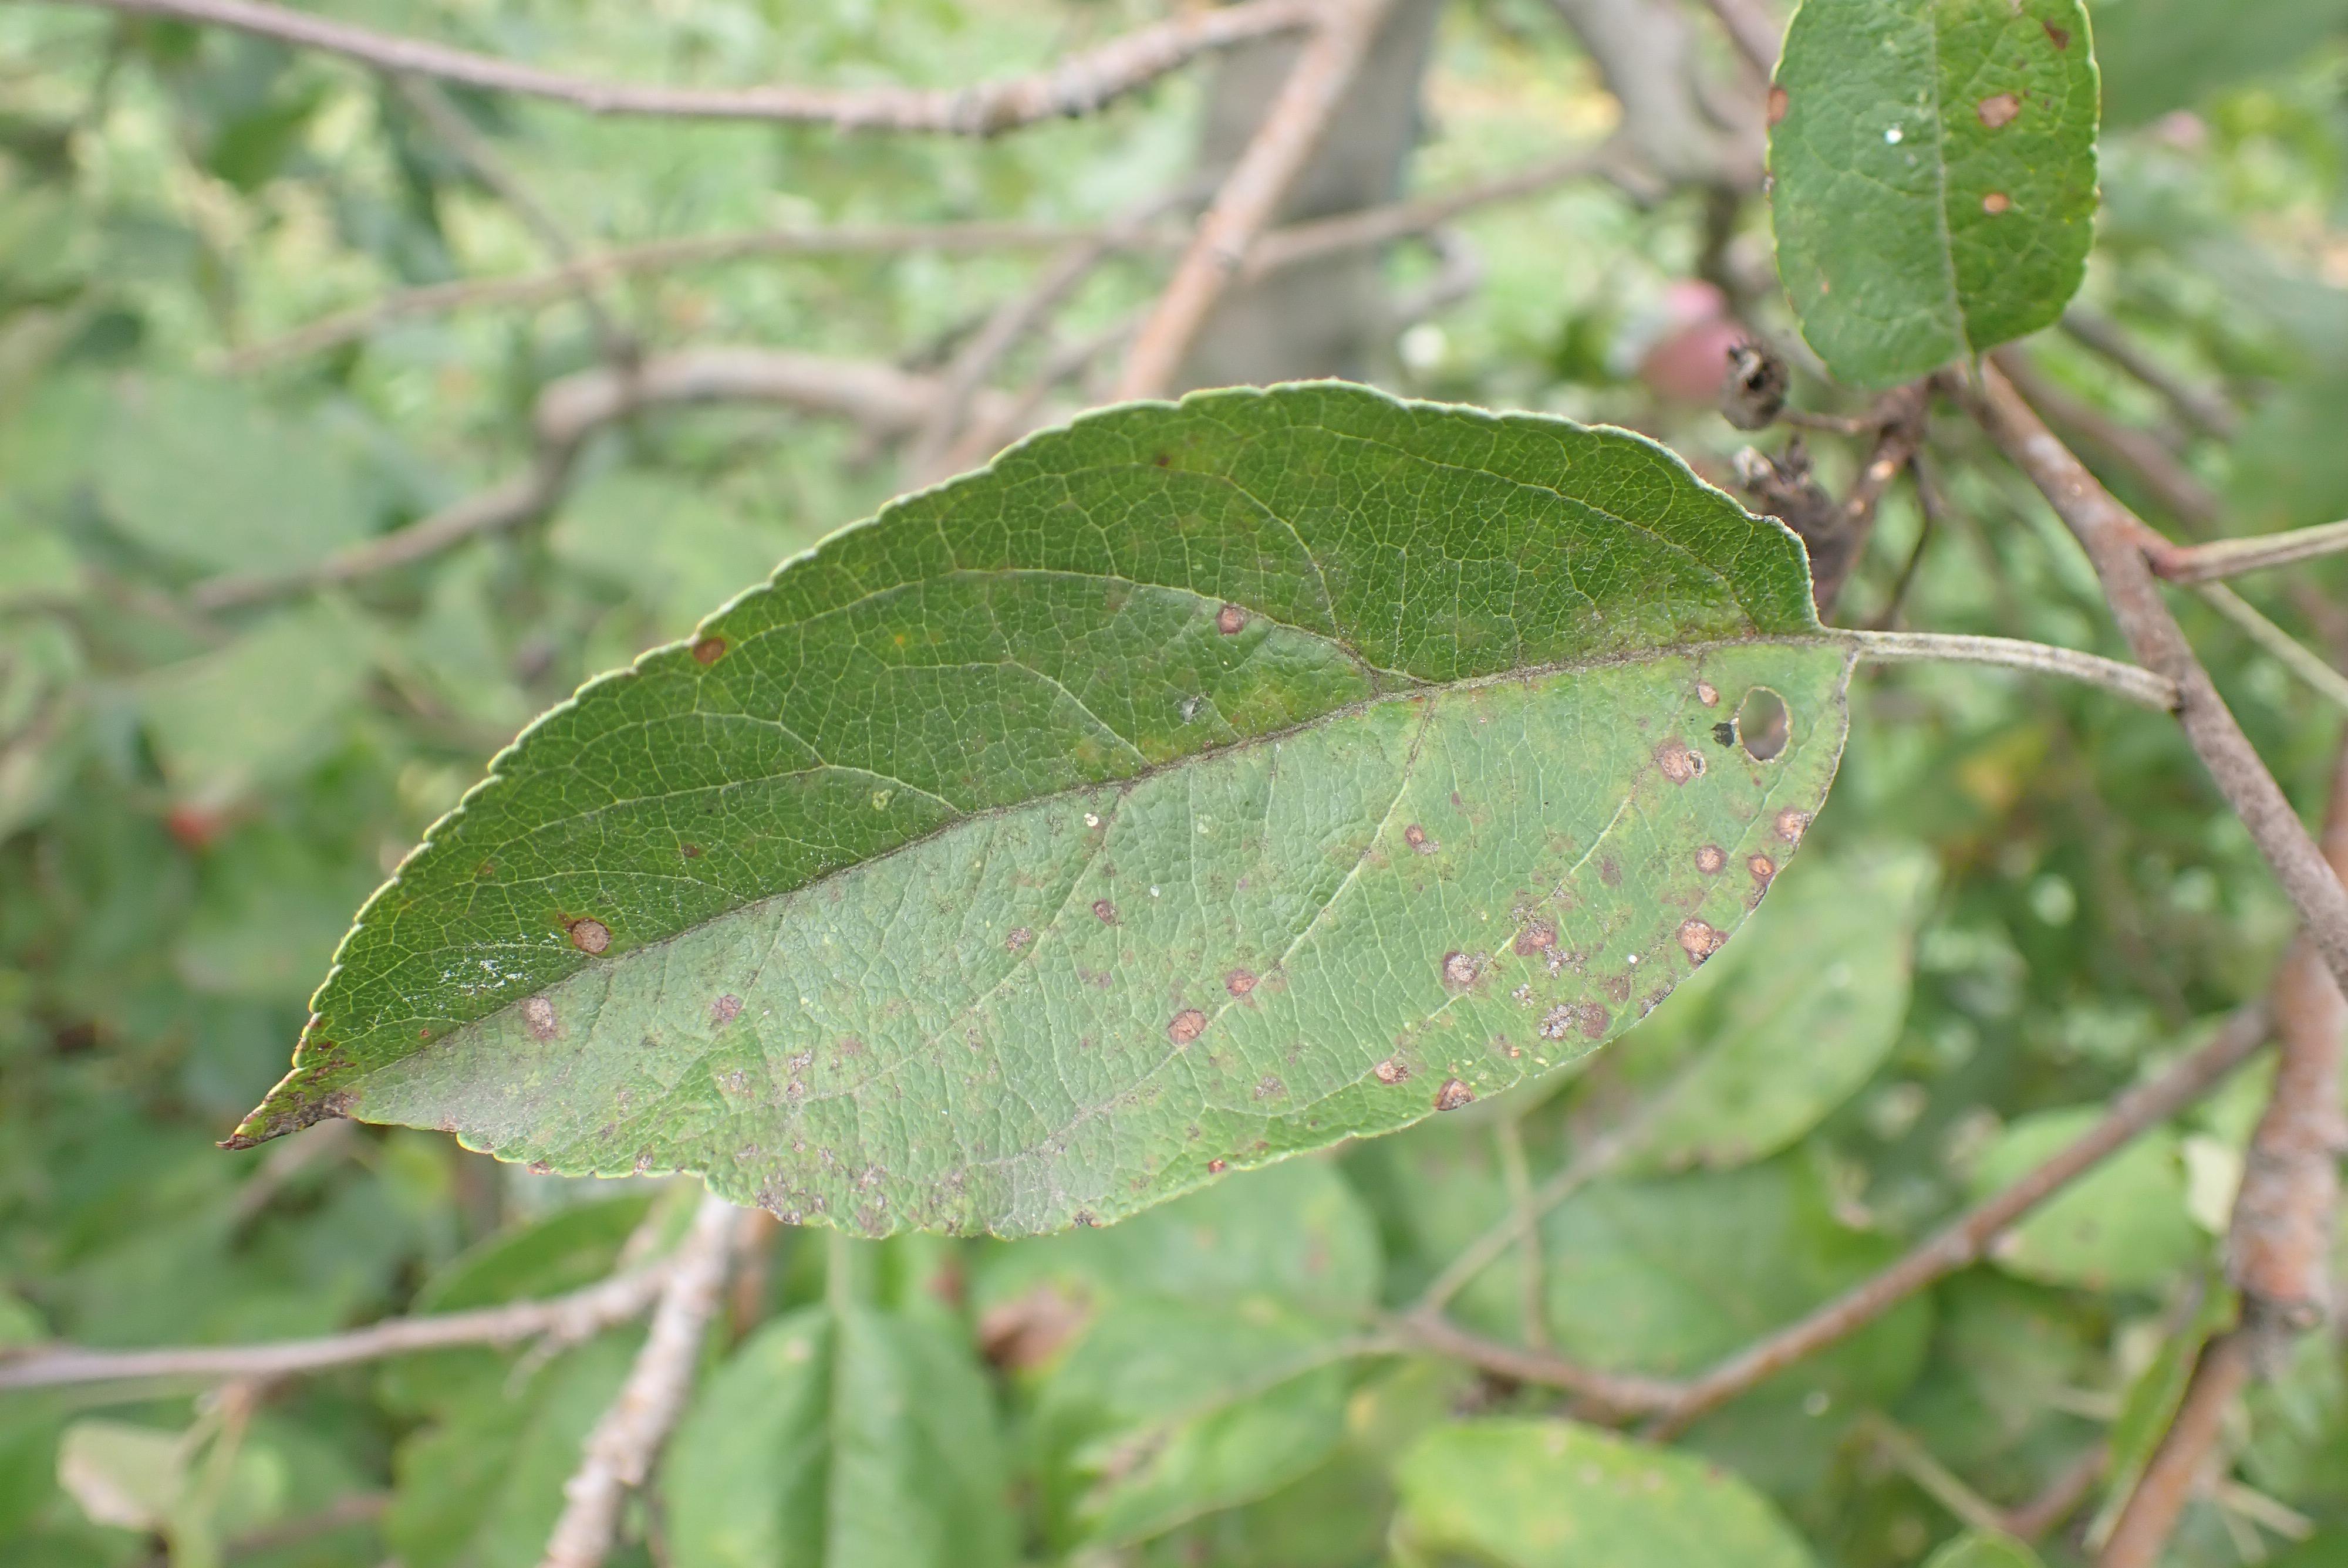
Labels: complex